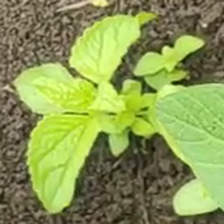
Weed species: Lamber_Quarter_plant(Chenopodium )